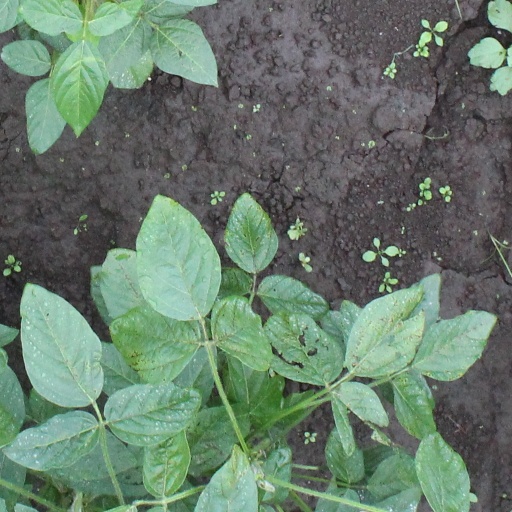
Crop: soybean